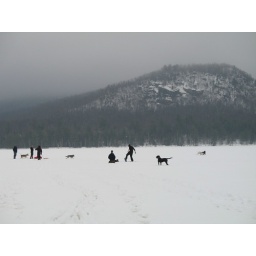
We went kiting with the dogs - I love that the dogs are running across the mountain in this shot.